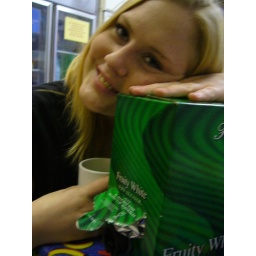
Janine with our first box of goon in Sydney. Goon is the name of the bag of wine within a box.